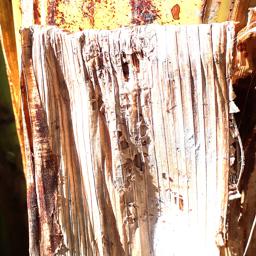
Label: BACTERIAL SOFT ROT